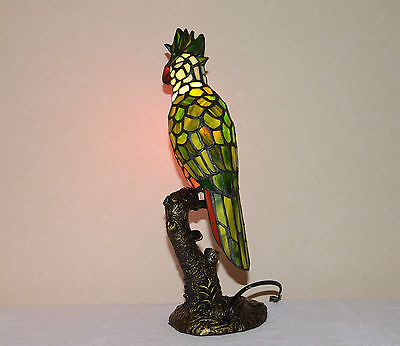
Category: lamp